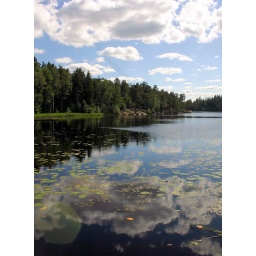
Lake Rudan in Handen. I took the bike around the lower lake a warm summer day in late June.